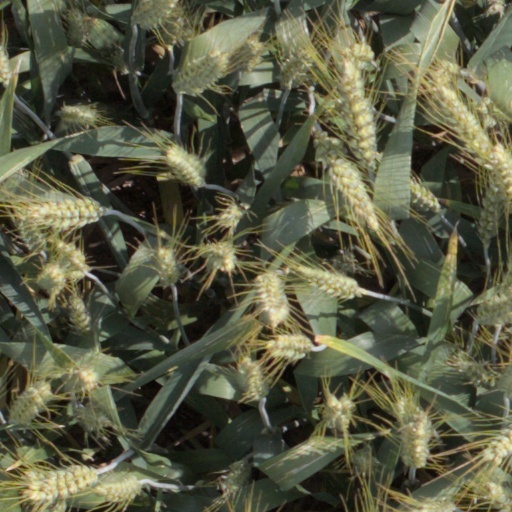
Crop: wheat